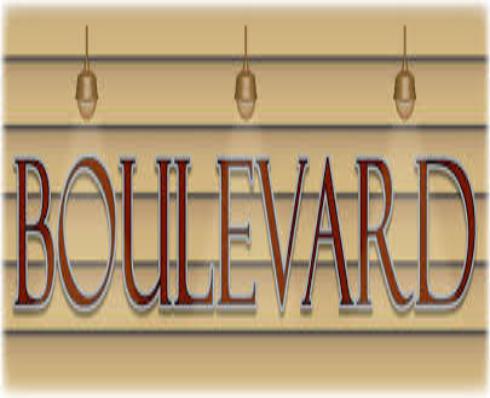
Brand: Boulevard
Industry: Necessities